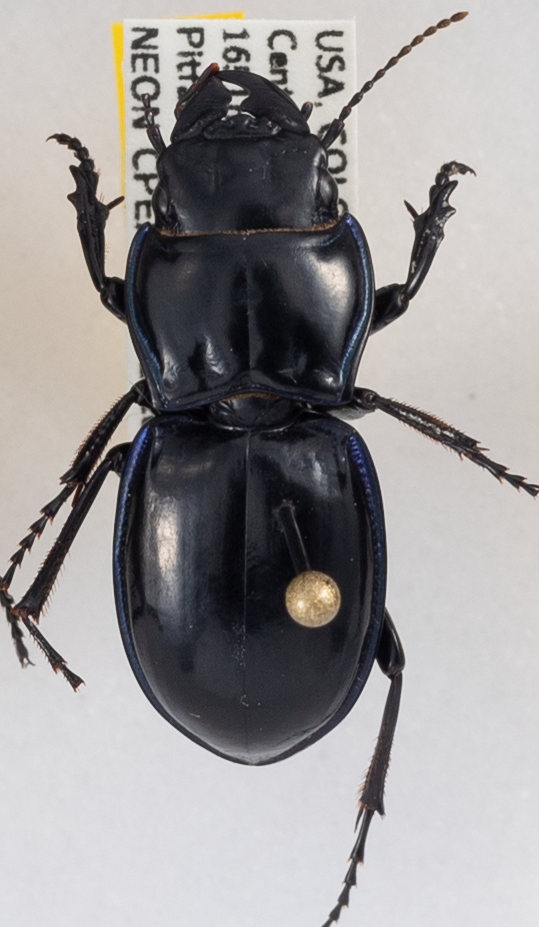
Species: Pasimachus elongatus
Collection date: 2020-09-30
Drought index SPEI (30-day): -1.25
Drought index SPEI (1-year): -1.13
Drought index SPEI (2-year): -0.114